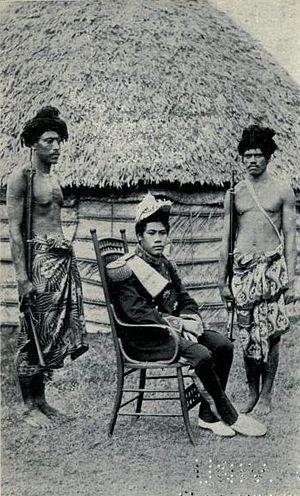
Malietoa Tanumafili I, 1911